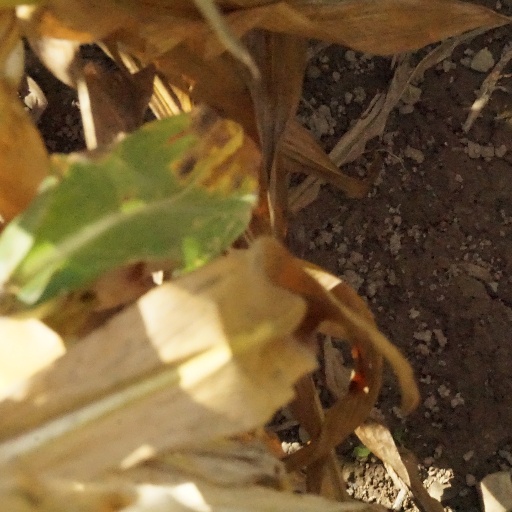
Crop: maize; corn